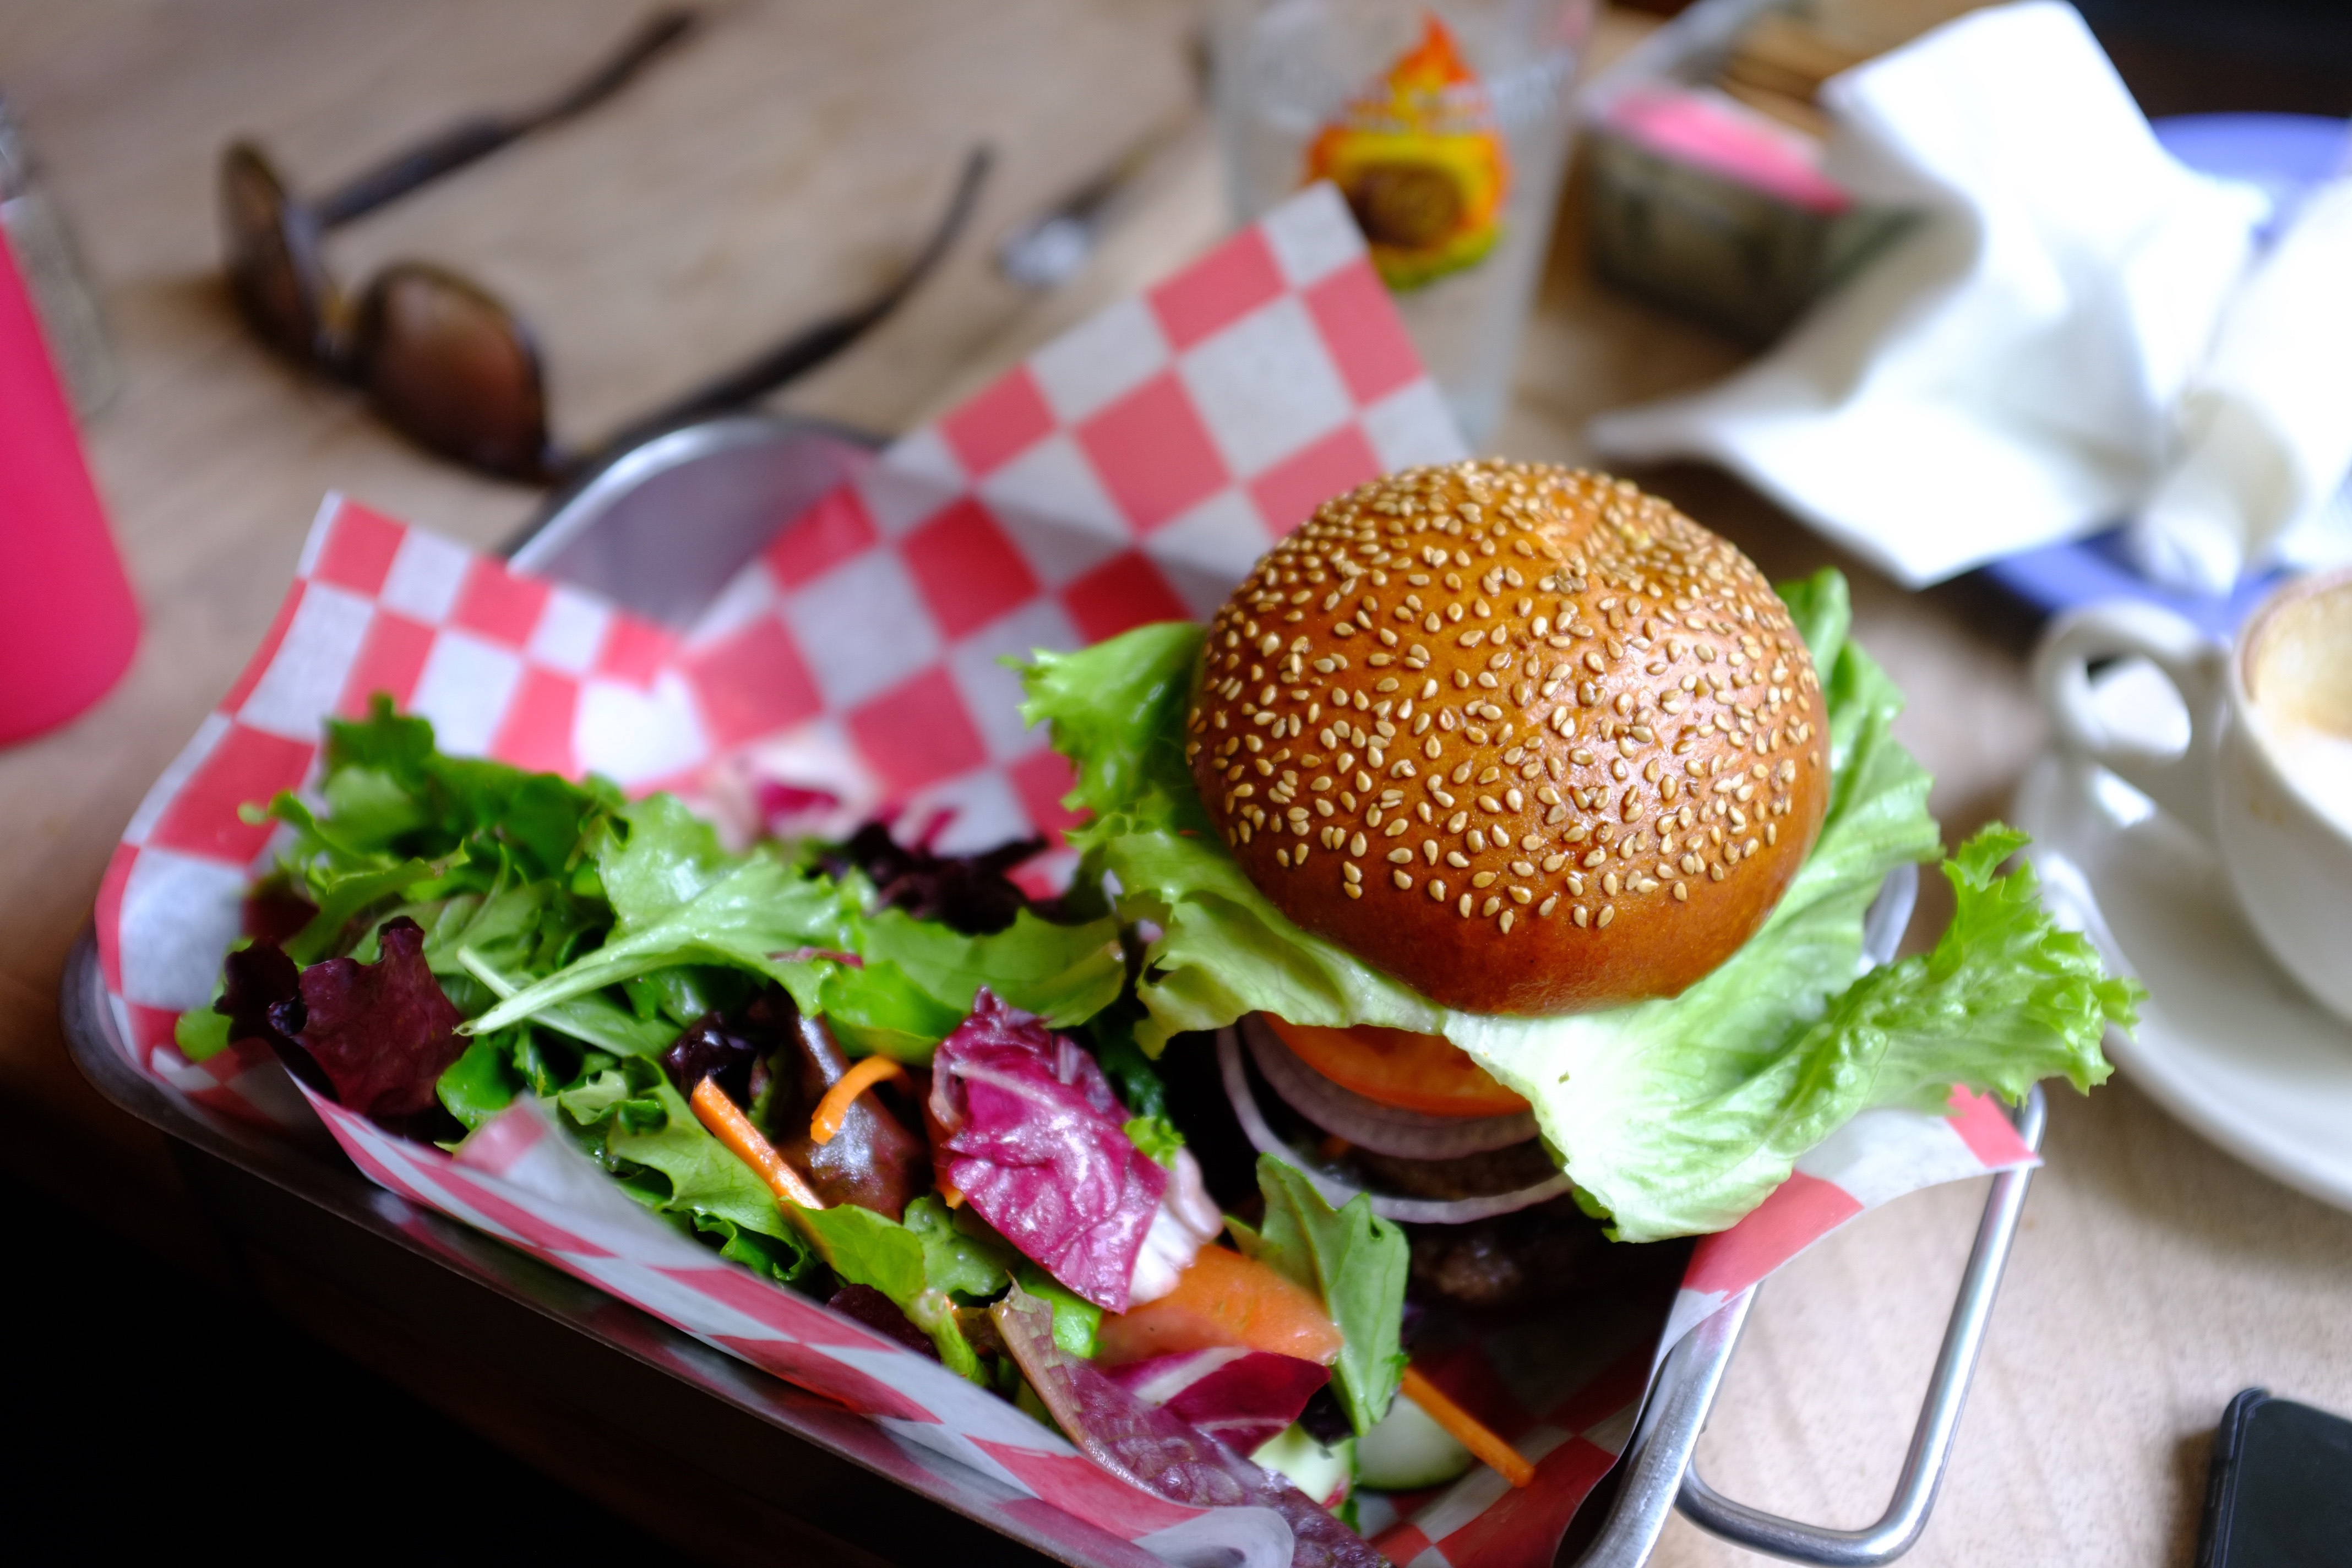
dish, food, cuisine, fast food, bun, ingredient, junk food, slider, hamburger, veggie burger, produce, finger food, bread roll, american food, recipe, lunch, brunch, sandwich, cheeseburger, cemita, Burger king premium burgers, breakfast sandwich, appetizer, lettuce, salad, vegetable, meal, baked goods, meat, banh mi, leaf vegetable